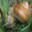
Label: snail